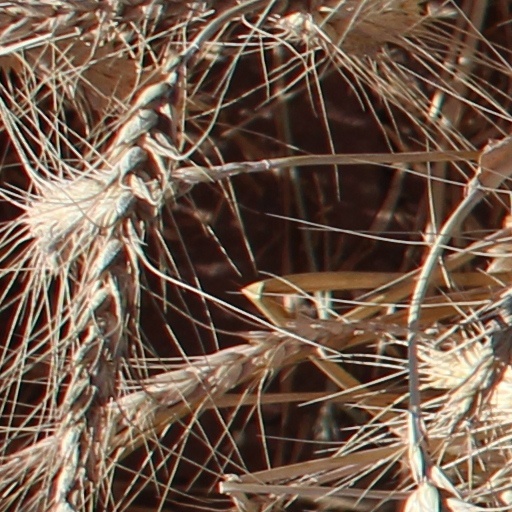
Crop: wheat